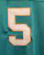
Number: 5